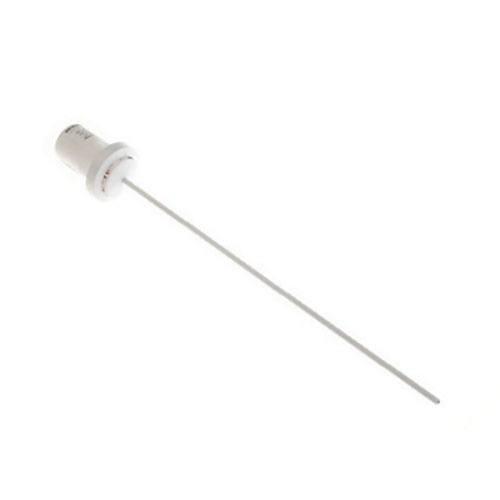
TCCD0
Temperature sensor, 10k Ω type 2 thermistor.
Brand: Veris Shop
Category: Hardware > Tools > Measuring Tools & Sensors > Transducers > Temperature Transducers